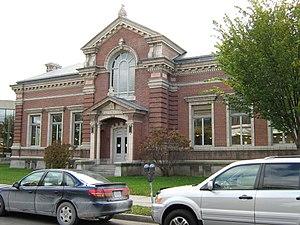
Burlington est la plus grande ville de l'État du Vermont, aux États-Unis. La ville est également le siège du comté de Chittenden. Burlington est située sur la rive est du Lac Champlain, à 72 km au sud de la frontière canadienne et à 151 km au sud de Montréal. Selon les dernières estimations du Bureau du recensement des États-Unis, Burlington comptait 42 417 habitants en 2010.
Le Vermont /vɛʁmɔ̃/ est un État du nord-est des États-Unis. Sa capitale est Montpelier et sa plus grande ville est Burlington. Il est l'un des plus petits États du pays, tant en superficie qu'en nombre d'habitants. Très rural, son territoire est recouvert à 75 % de forêts et seules sept villes dépassent les 10 000 habitants. Seul État de la Nouvelle-Angleterre à ne pas avoir accès à l'océan Atlantique, il est bordé au nord par la province canadienne du Québec, à l'est par le New Hampshire, au sud par le Massachusetts et à l'ouest par l'État de New York. Son climat est de type continental et ses paysages alternent entre vastes forêts verdoyantes, étendues lacustres et montagnes Vertes.